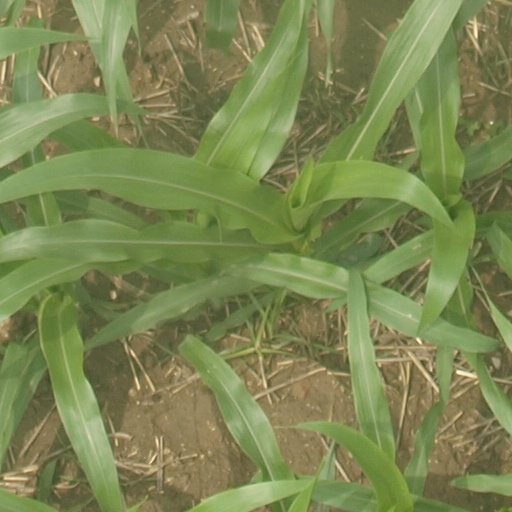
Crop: maize; corn